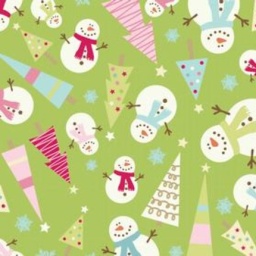
snowmen trees in green